Jason Davenport

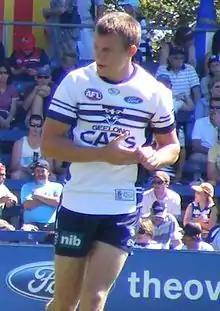
Davenport training with Geelong in 2008

Jason Davenport (born 4 September 1985) is a former Australian rules footballer who played for the Geelong Football Club and Port Adelaide Football Club in the Australian Football League (AFL).